Badong County

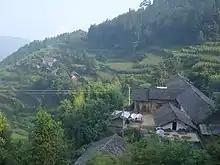
Rural landscape near G209 in Xiqiuwan Township, Badong County

Badong County is divided into 10 towns and 2 townships.